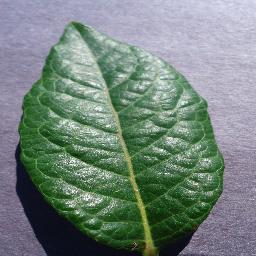
Label: Blueberry___healthy